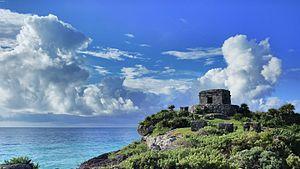
Au Mexique, le tourisme est une activité importante, aussi bien pour les Mexicains qui choisissent d'y passer leurs vacances, que pour les étrangers qui viennent y faire un séjour. Le Mexique est un pays de hauts plateaux enserrés entre deux chaînes montagneuses qui s’abaissent vers d’étroites plaines côtières à l’est et à l’ouest. Ces deux chaînes de montagnes se rejoignent au sud-est du pays où elles forment la Sierra Madre du sud. Au nord-ouest, la Basse-Californie est une longue et étroite péninsule qui s’étend sur 1,225 km et prolonge la Sierra Nevada américaine.